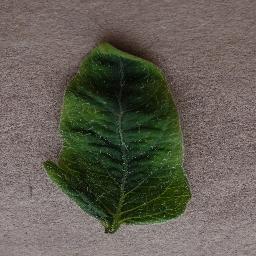
Label: Tomato___Tomato_Yellow_Leaf_Curl_Virus